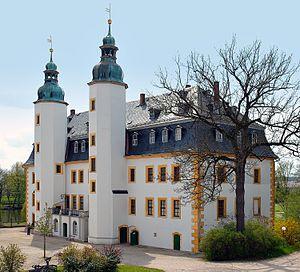
Le château de Blankenhain se trouve dans le village de Blankenhain en Saxe, non loin de Crimmitschau dans l'arrondissement de Zwickau. C'est un ancien domaine agricole seigneurial, aujourd'hui musée. Il est entouré d'un parc de 11 hectares avec une soixantaine de bâtiments.